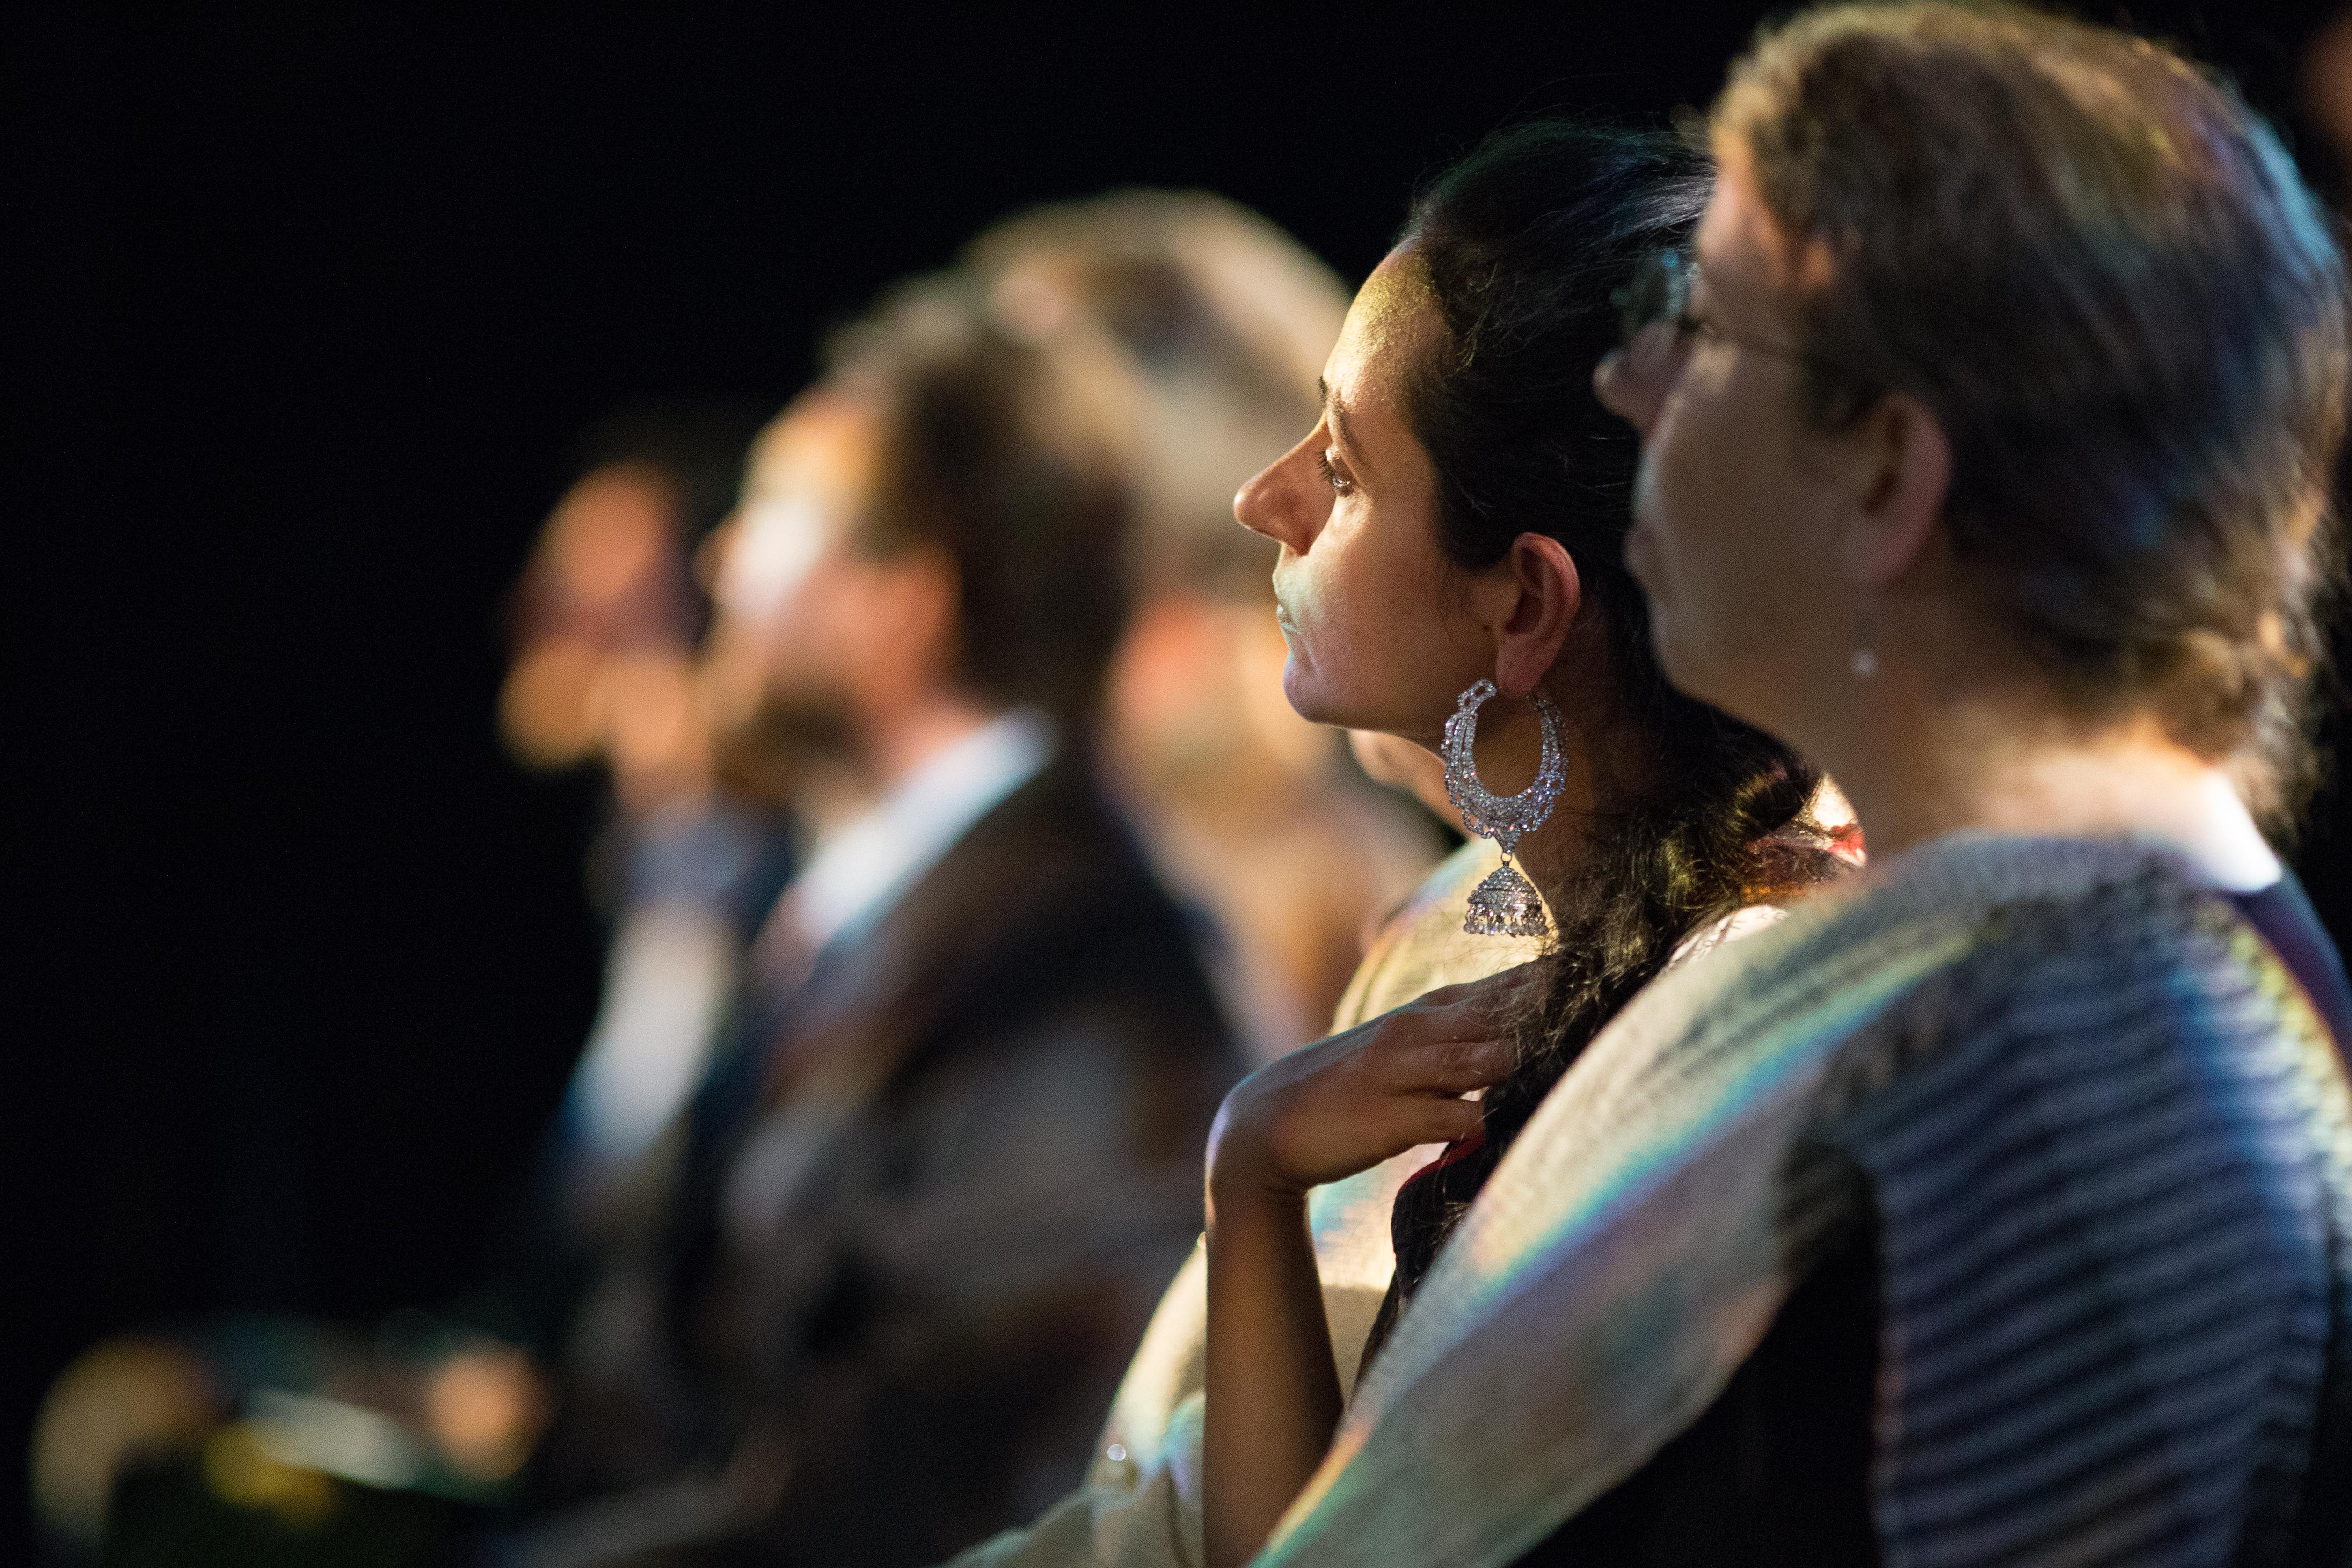
the audience listens to music .
Relation: Action